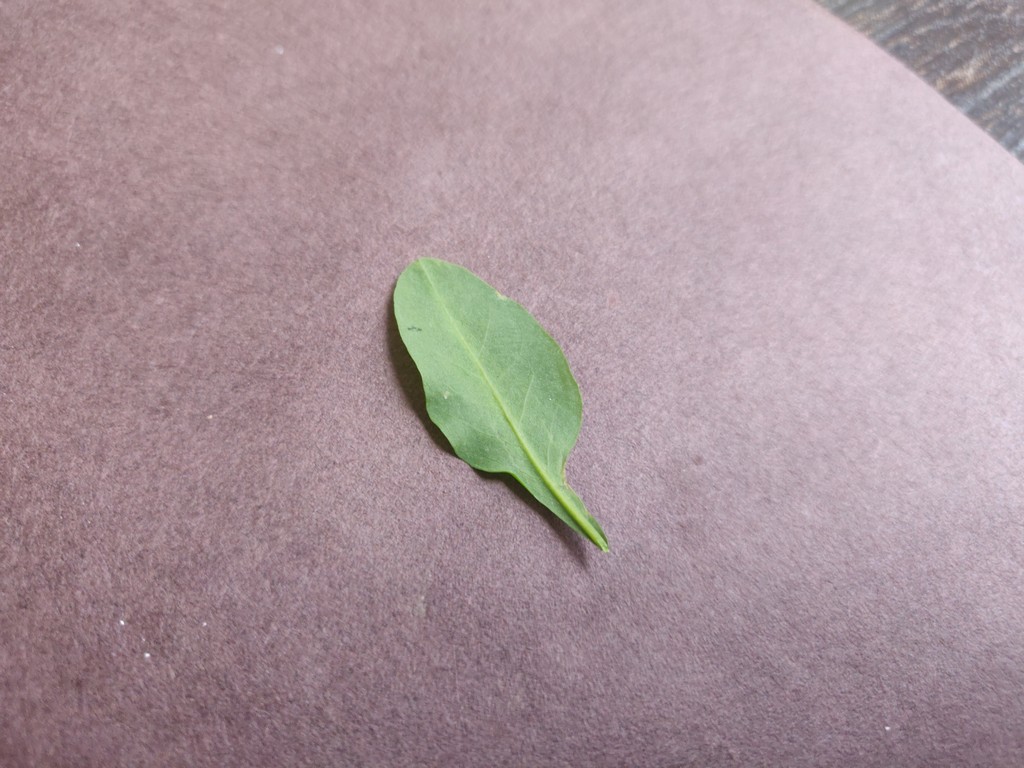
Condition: Healthy
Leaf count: single
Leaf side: back